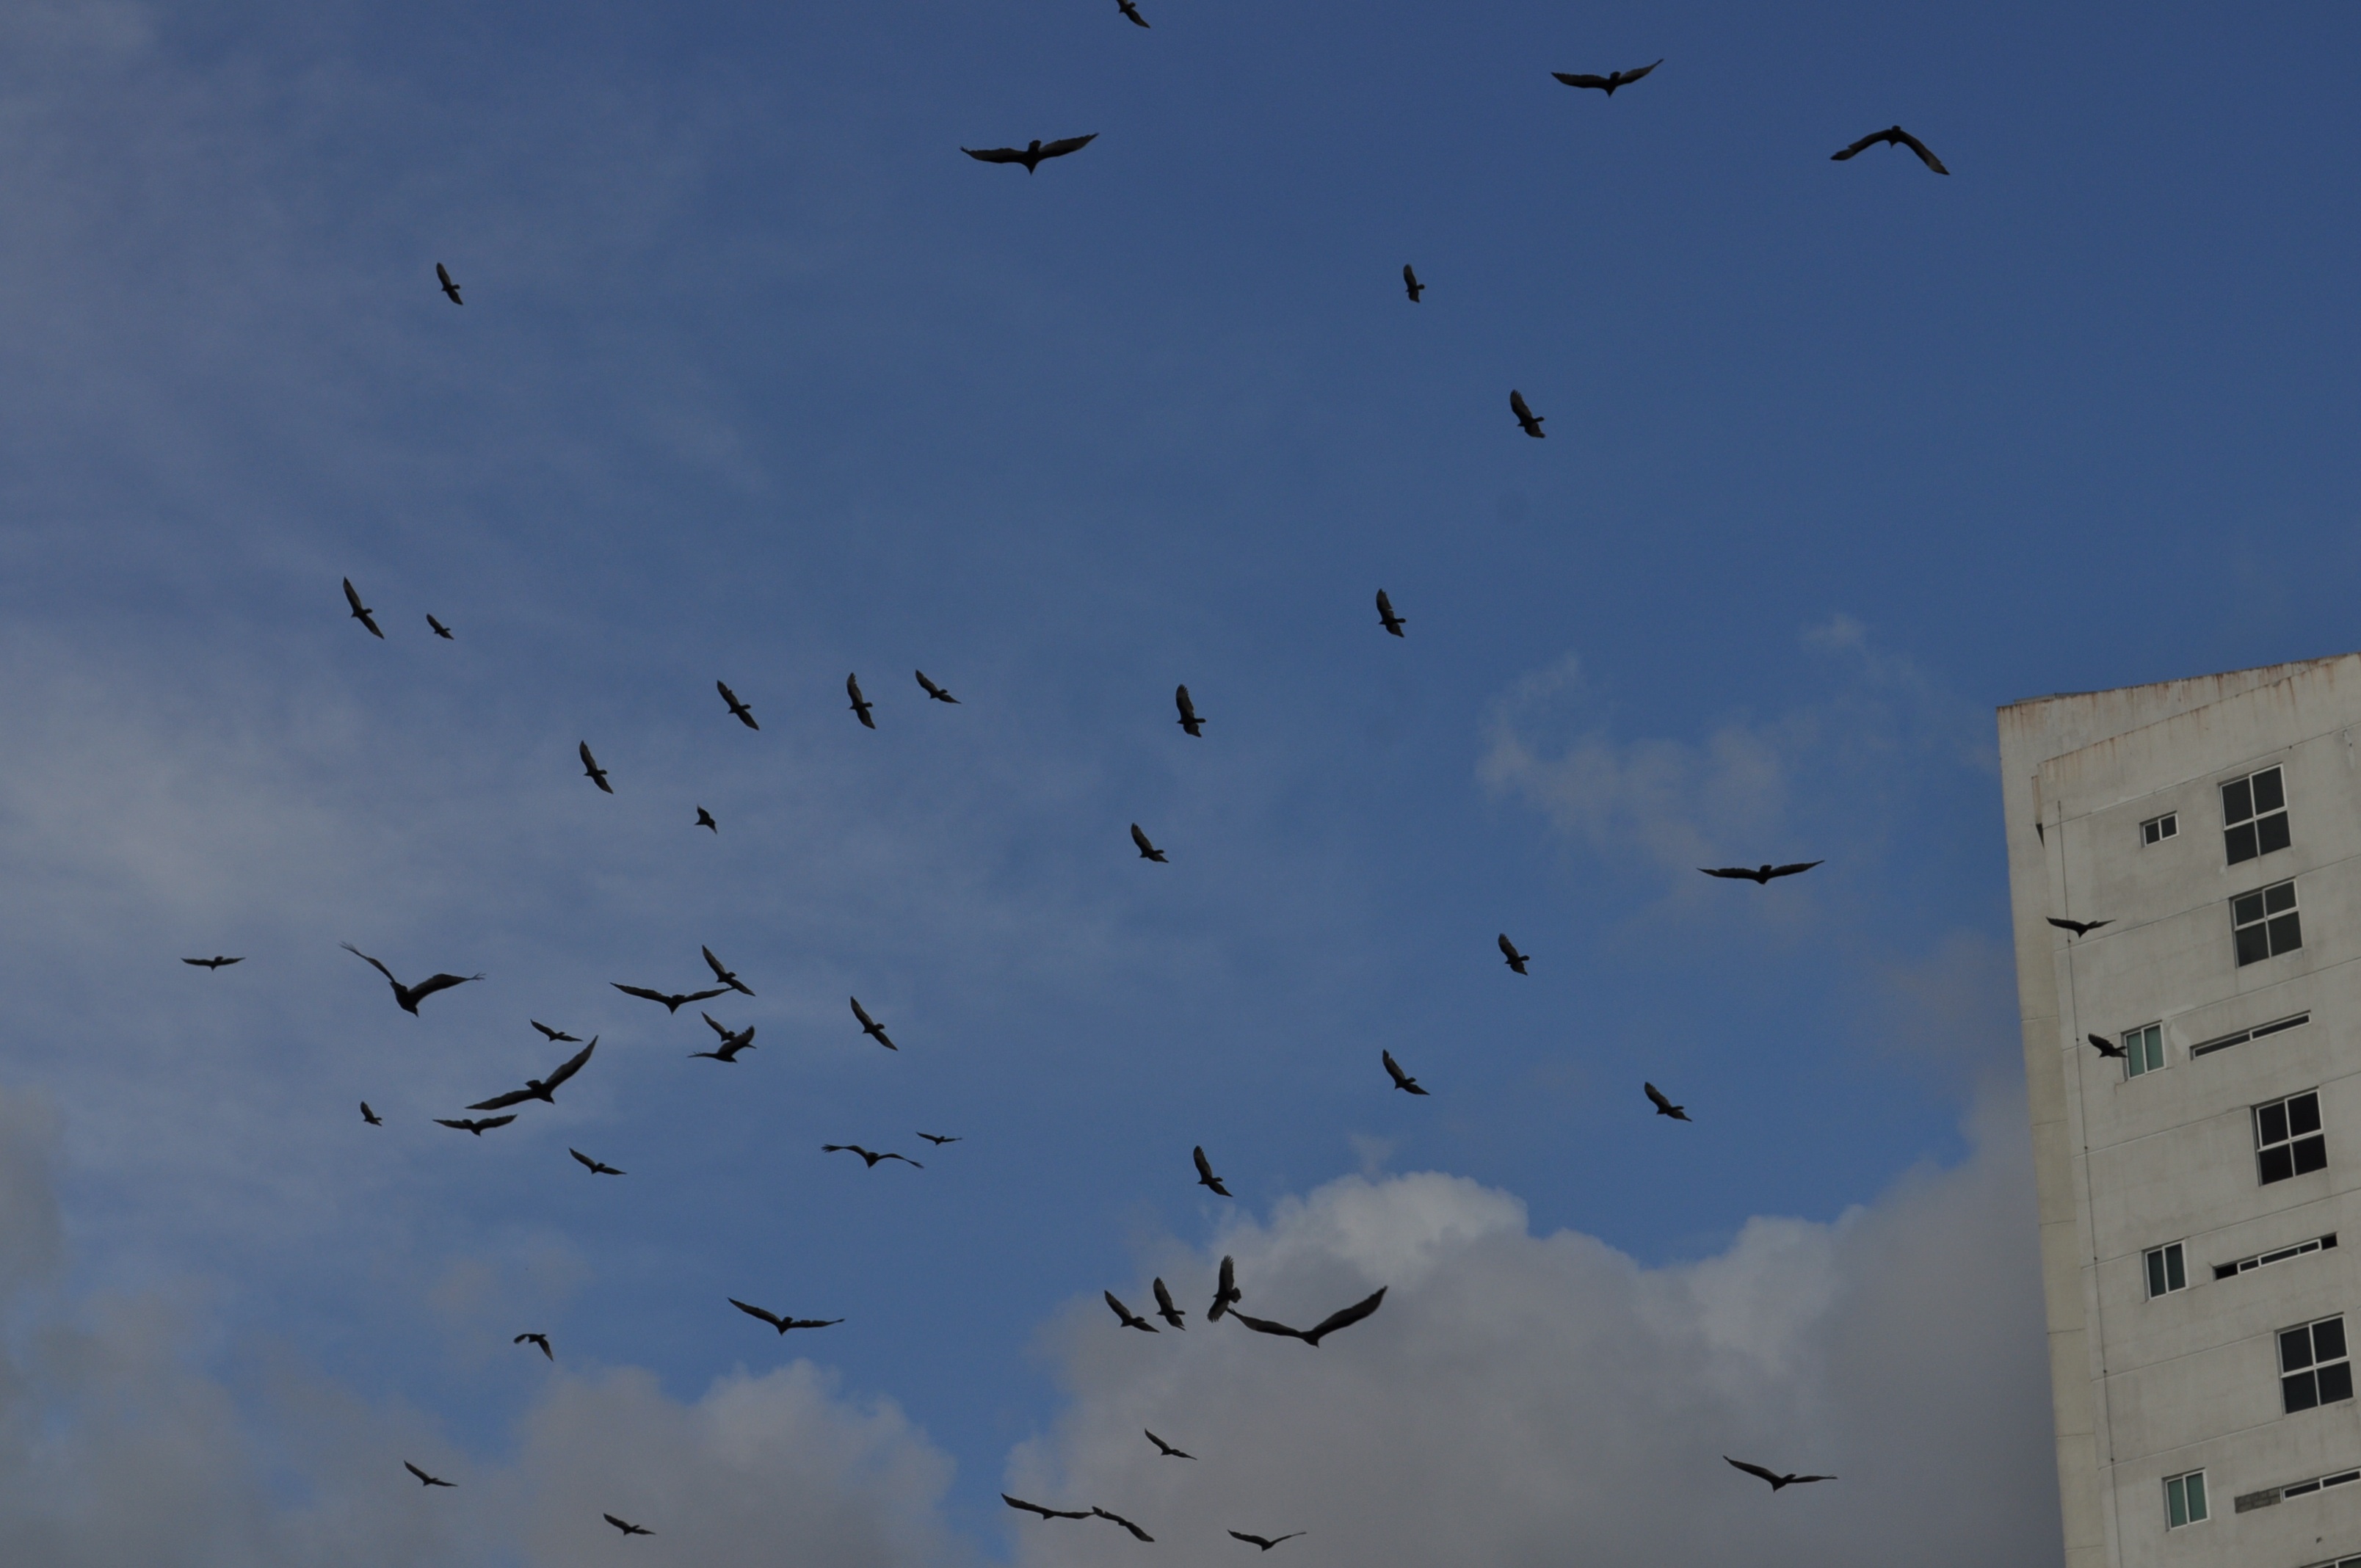
bird, wing, sky, flock, flight, vertebrate, bird migration, perching bird, animal migration